Aqua Augusta (Naples)

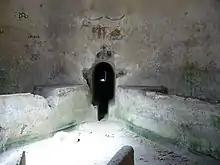
The spur from the Aqua Augusta entering the "castellum aquae" in Pompeii

The next major eruption in 472 AD left the aqueduct covered in ash, and of the duct, the Pomigliano d’Arco arcade, collapsed prior to the actual eruption. This cut off the supply of water to all the towns except Nola and Acerrae. The poor administrative and economic situation in Campania at this time, and Italy in general, prevented major repairs to the Augusta and after this time only other aqueducts in the area were referred to.